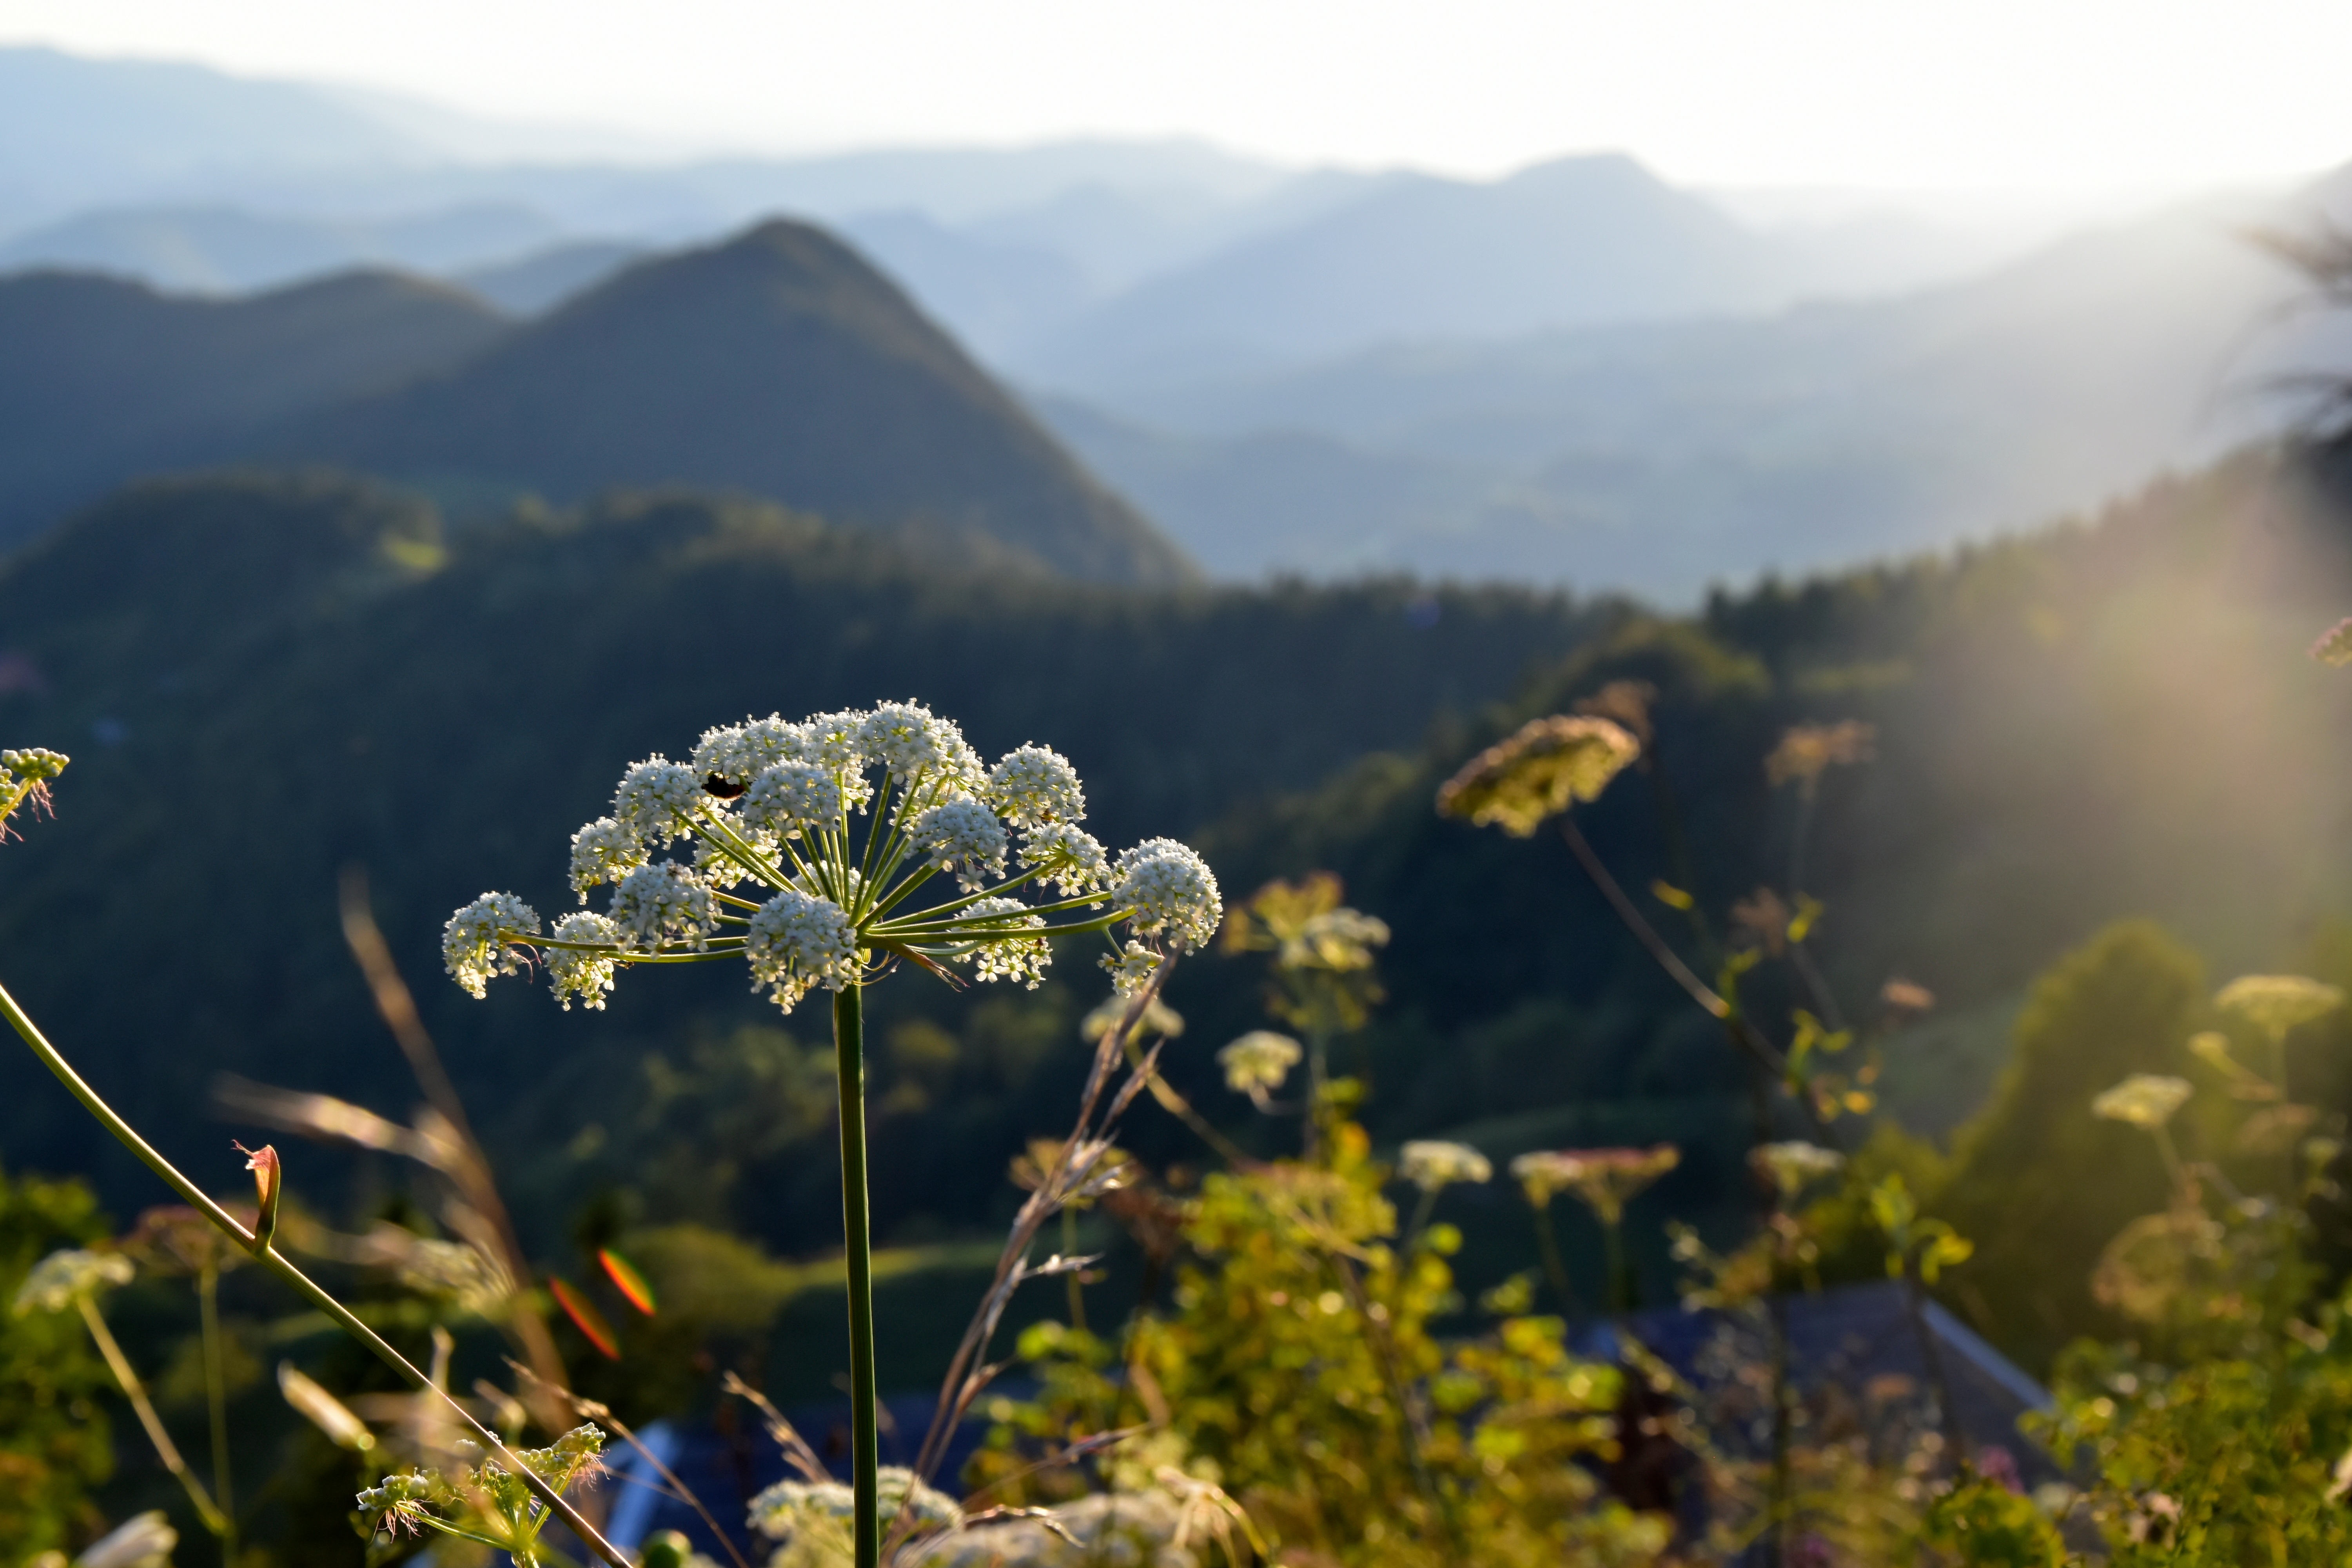
nature, forest, wilderness, mountain, plant, photography, meadow, sunlight, flower, mountain range, flora, wildflower, vegetation, plateau, habitat, ecosystem, natural environment, geographical feature, mountainous landforms